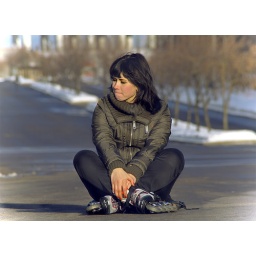
woman in rolling skates sitting on ground